First Presbyterian Church (Springfield, Illinois)

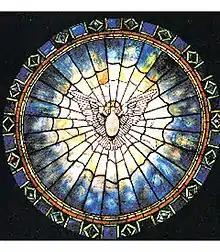
The Holy Spirit (Dove) Window

The location of the Dove window, near the ceiling's peak at the east (back) end of the sanctuary, allows the full brilliance of sunlight to stream through, and ministers have reported that the blaze of light on a bright morning offers them inspiration at the pulpit.